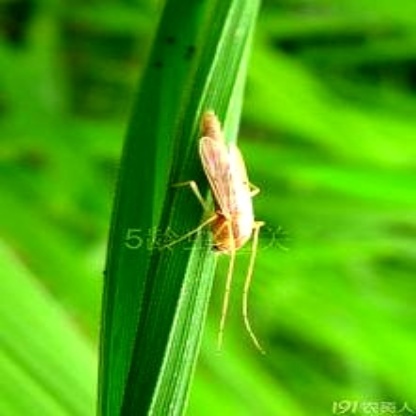
Nhãn: Sâu năn ( Muỗi hành )(Rice Gall Midge)